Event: Nepal Earthquake
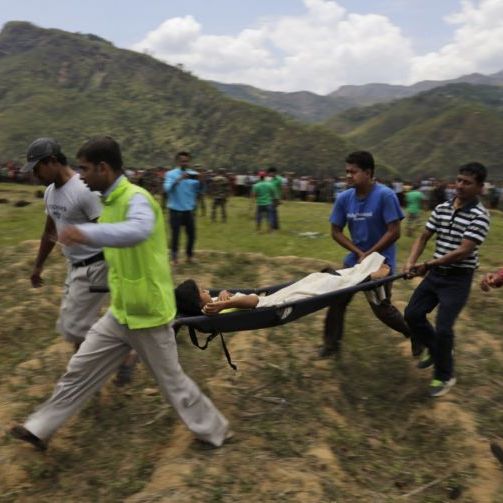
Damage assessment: no_damage